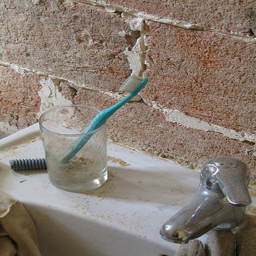
A tooth brush sitting inside of a glass on a  sink.
A toothbrush sets in a dirty glass on top of a dirty sink.
there is only one tooth brush in a glass cup
A tooth brush sitting in a glass on a sink.
The tooth brush was left in a glass in the bathroom.